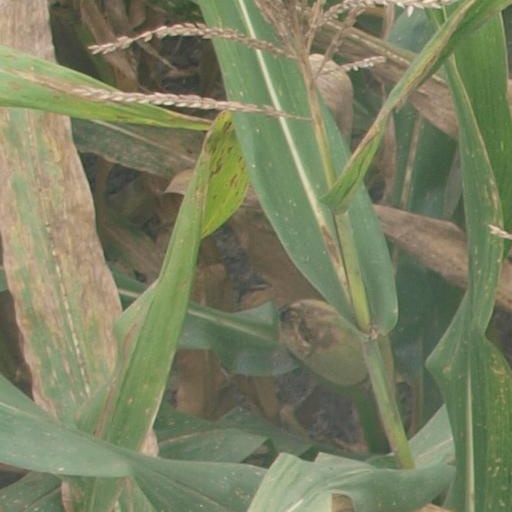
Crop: maize; corn